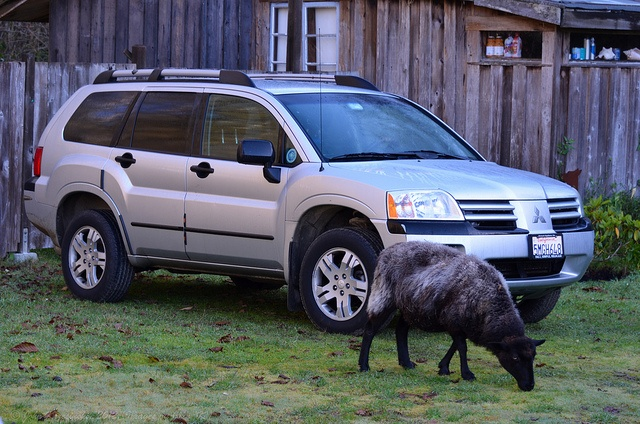
A silver truck parked next to a large dog.
A sheep grazes on grass in front of a parked car.
An animal walks buy a car and a house.
There is an animal standing in a yard by a silver pontiac truck
an animal standing in front of a car